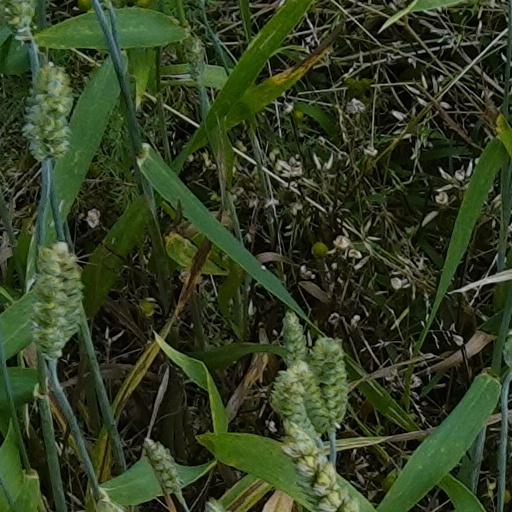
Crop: wheat